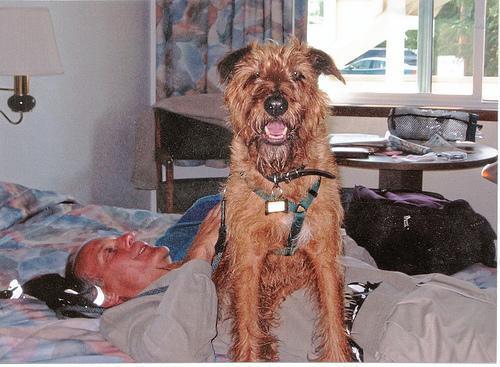
Irish_terrier